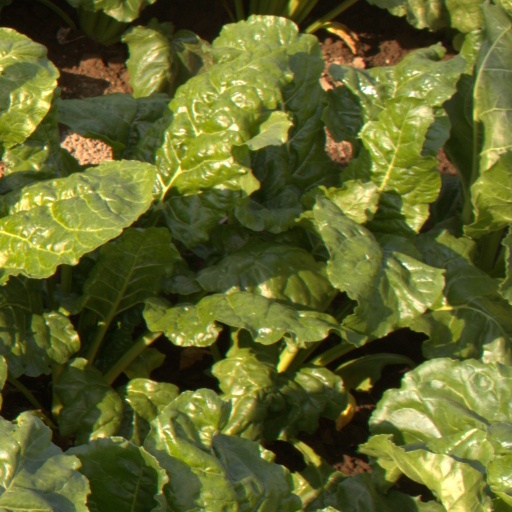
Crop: sugar beet